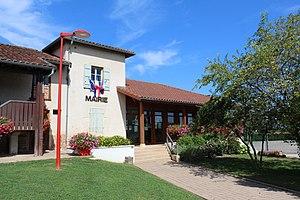
Mairie de la commune de Saint-Julien-sur-Veyle.
Saint-Julien-sur-Veyle est une commune française, située dans le département de l'Ain en région Auvergne-Rhône-Alpes. Le bourg du village du canton de Vonnas, installé sur un promontoire surplombant les vallons du Bourbon et du Berthelon, fait face à la vaste surface boisée située au sud-ouest de Saint-Julien.